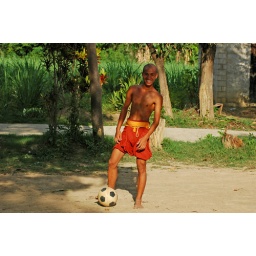
Young monk in red orange shorts dribbling with a soccer ball